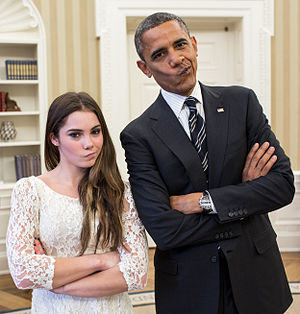
McKayla Maroney
Maroney med sit "jeg er ikke imponeret"-udtryk, parodieret af Obama.
McKayla Rose Maroney er en amerikansk gymnast, der har vundet VM-guld tre gange samt guld og sølv ved OL i 2012. Hendes bedste discipliner er spring over hest og øvelser på gulv.